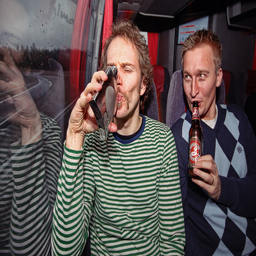
One man drinking from a beer bottle and another from a flask.
Two men react as they drink alcohol on a bus.
Some people are celebrating while on the bus.
A man who is drinking from a flask.
A man in stripes is drinking from a flask